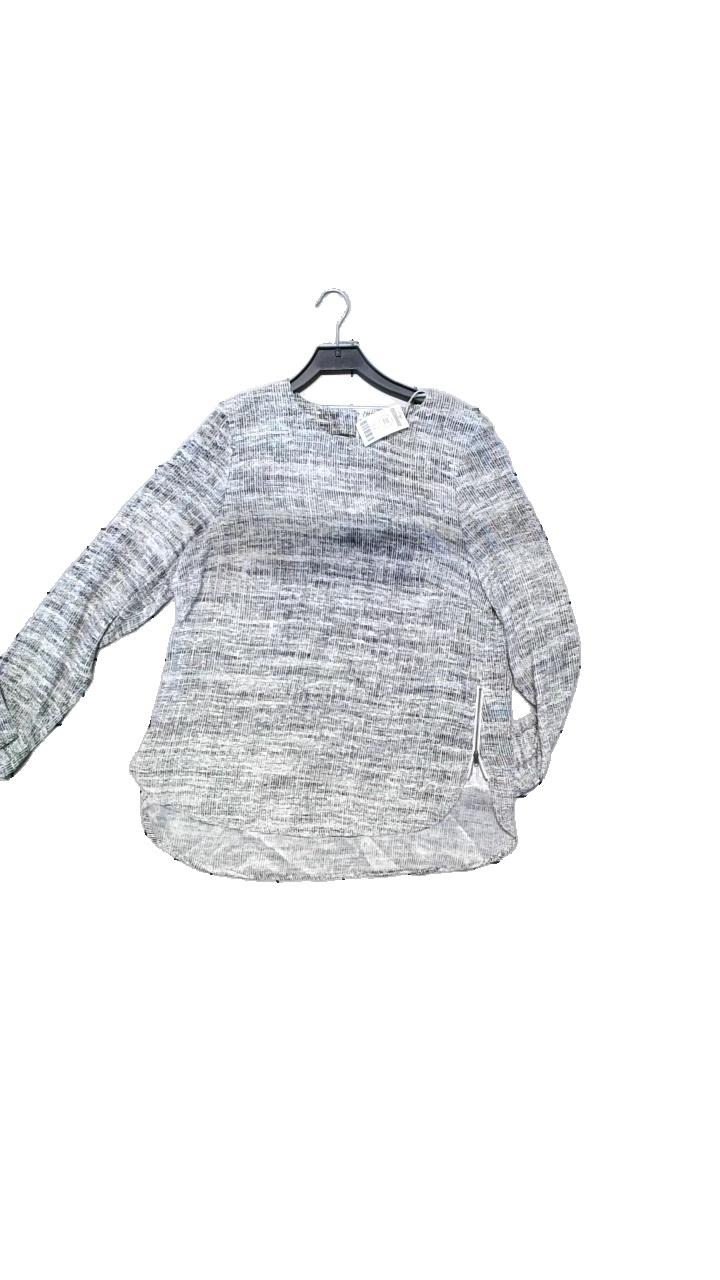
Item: Blouse (Ladies)
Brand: Lindex
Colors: White, Black
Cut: Loose
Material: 100% viscose
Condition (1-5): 5
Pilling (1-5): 4
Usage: Reuse
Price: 50-100